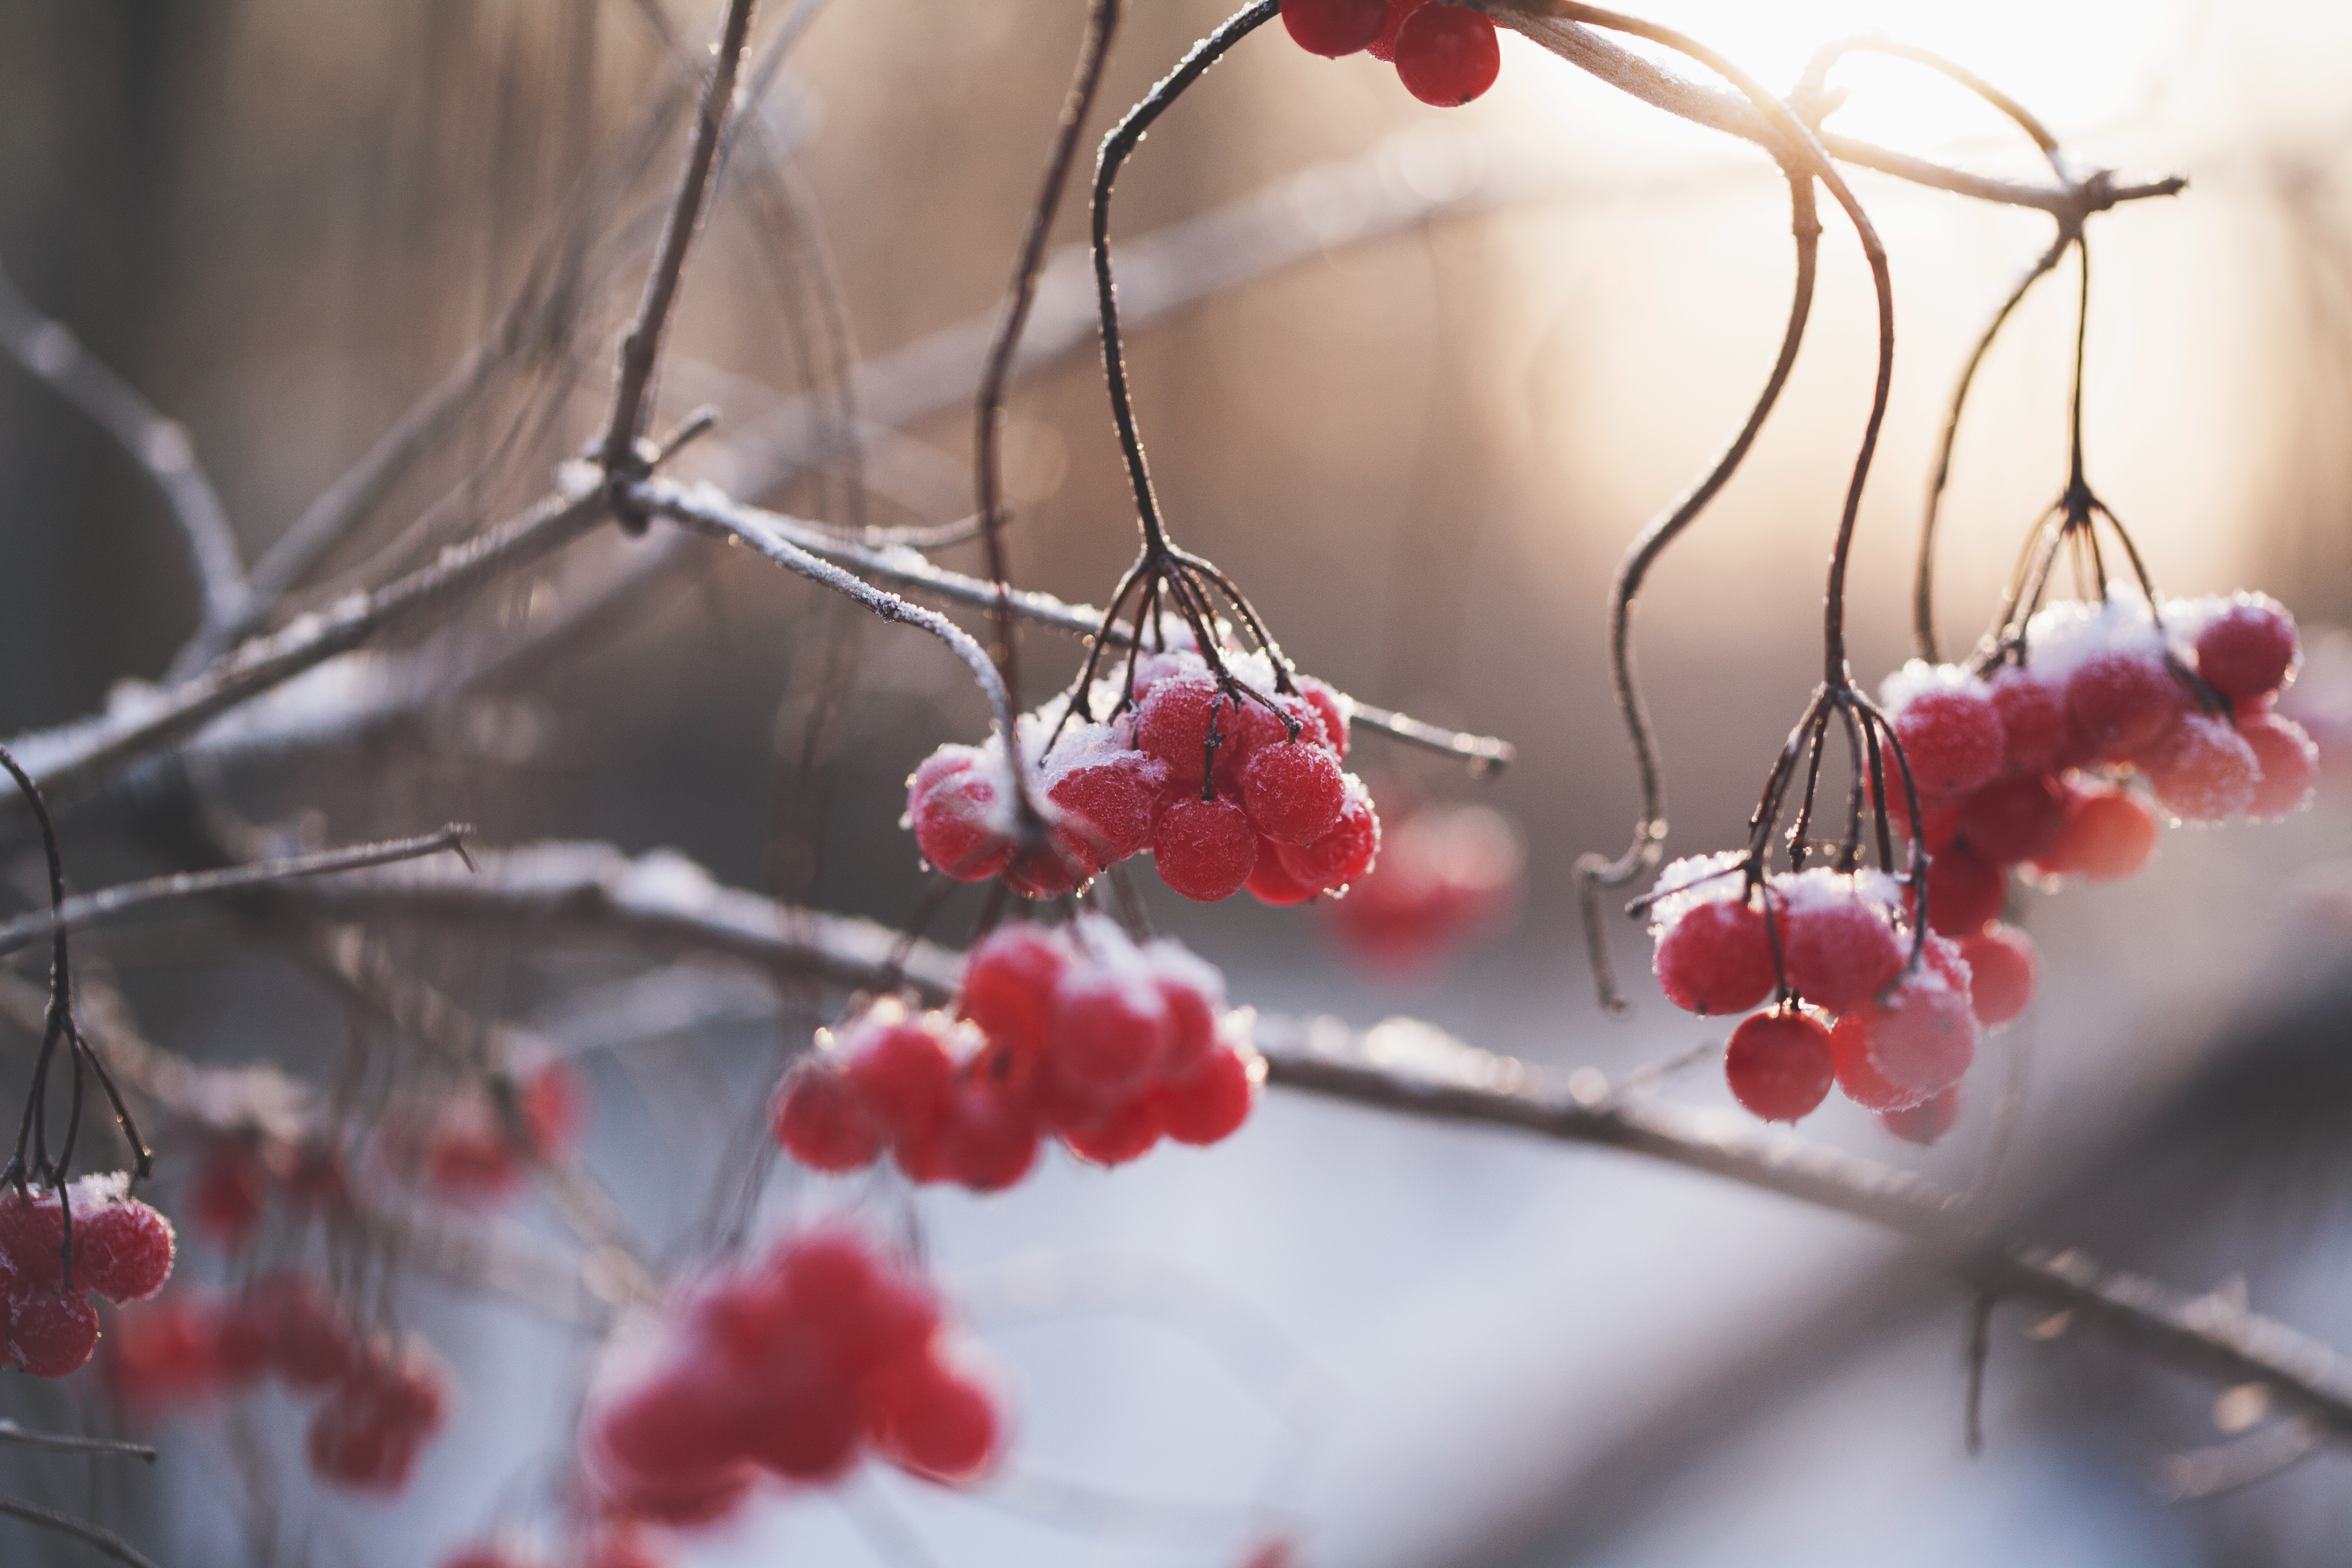
tree, nature, branch, blossom, snow, cold, winter, plant, fruit, berry, leaf, flower, petal, frost, ice, food, spring, red, produce, natural, autumn, frozen, flora, season, twig, close up, berries, branches, freezing, macro photography